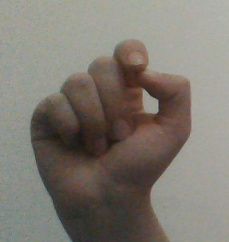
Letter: fa